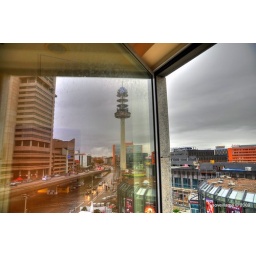
HDR -2/0/+2 without tripodVW tower mirror effect in the window